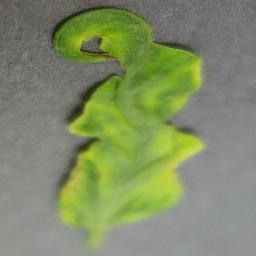
Label: Tomato___Tomato_Yellow_Leaf_Curl_Virus